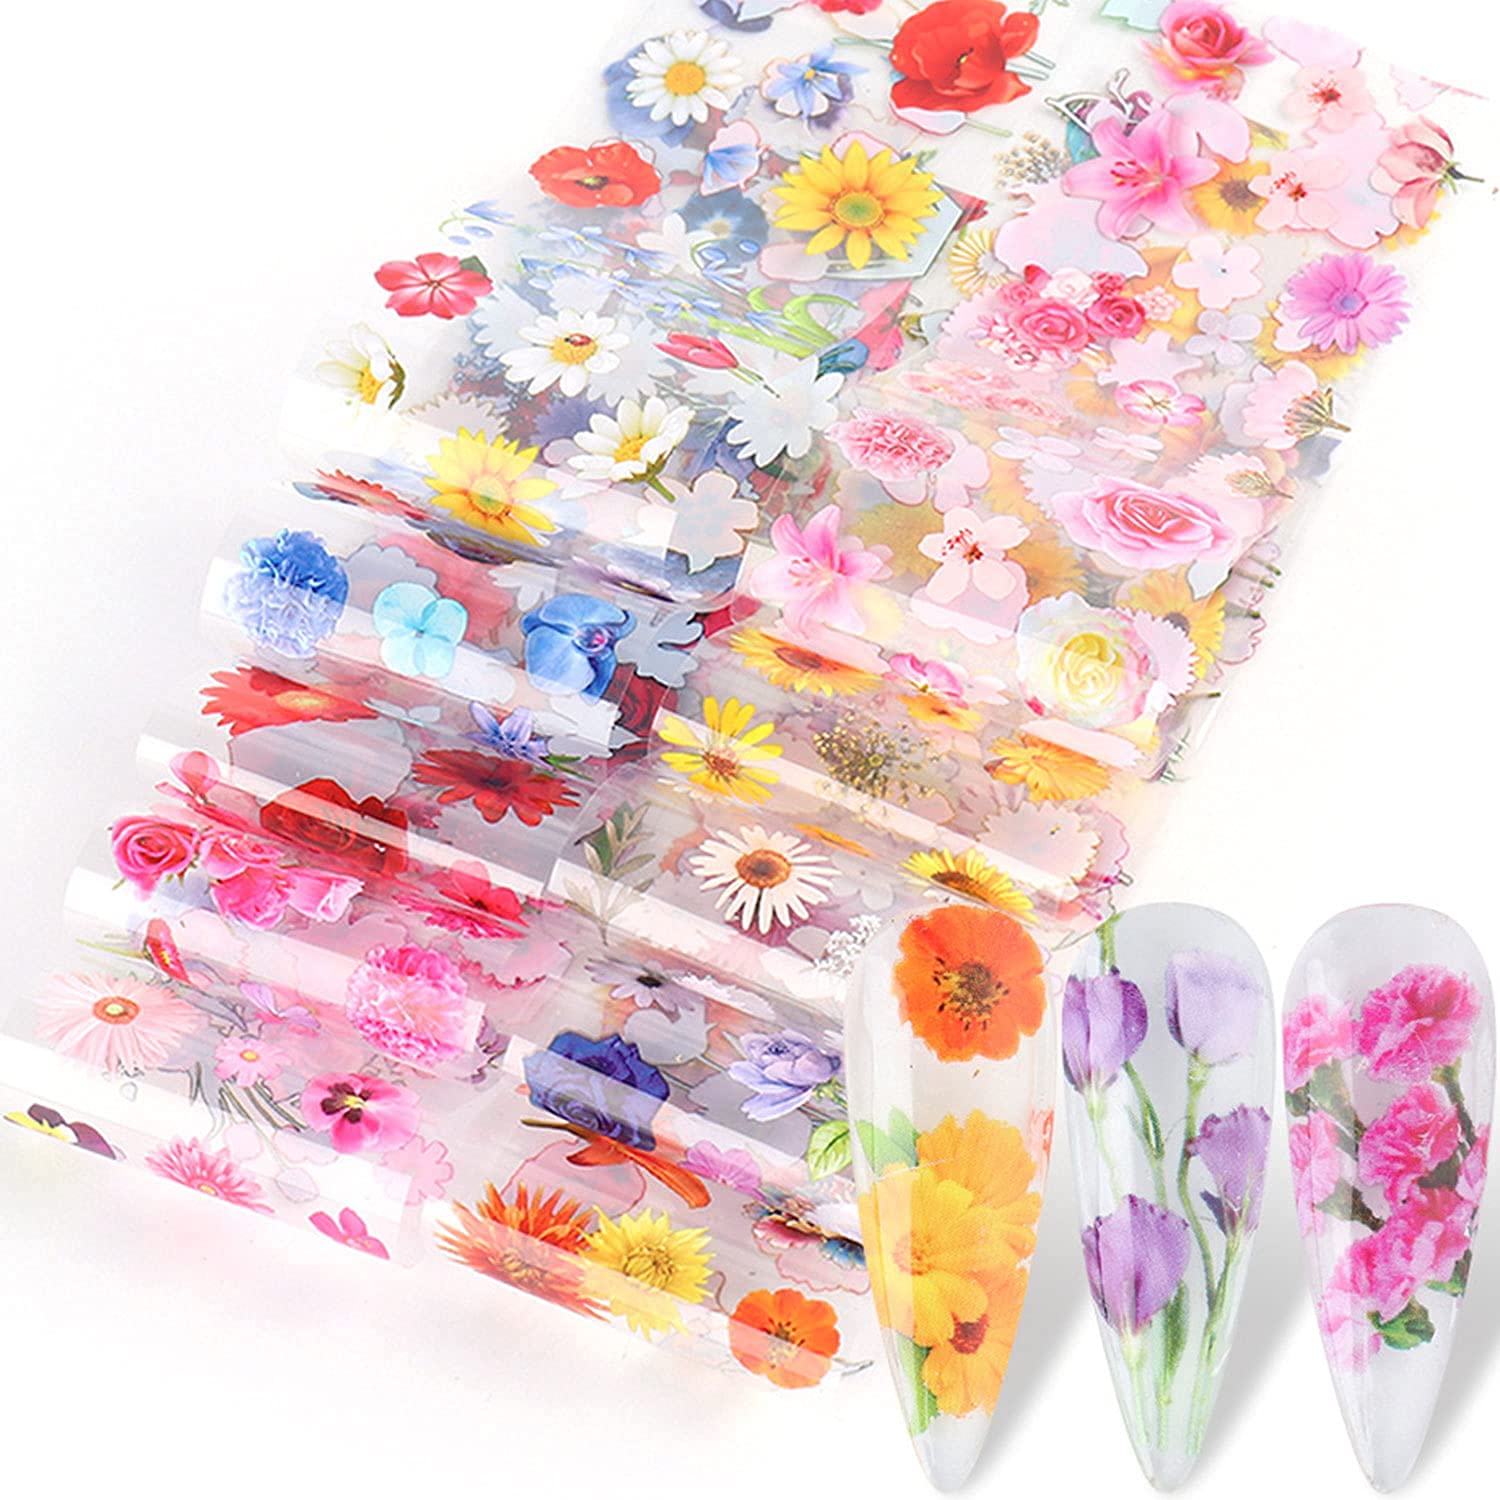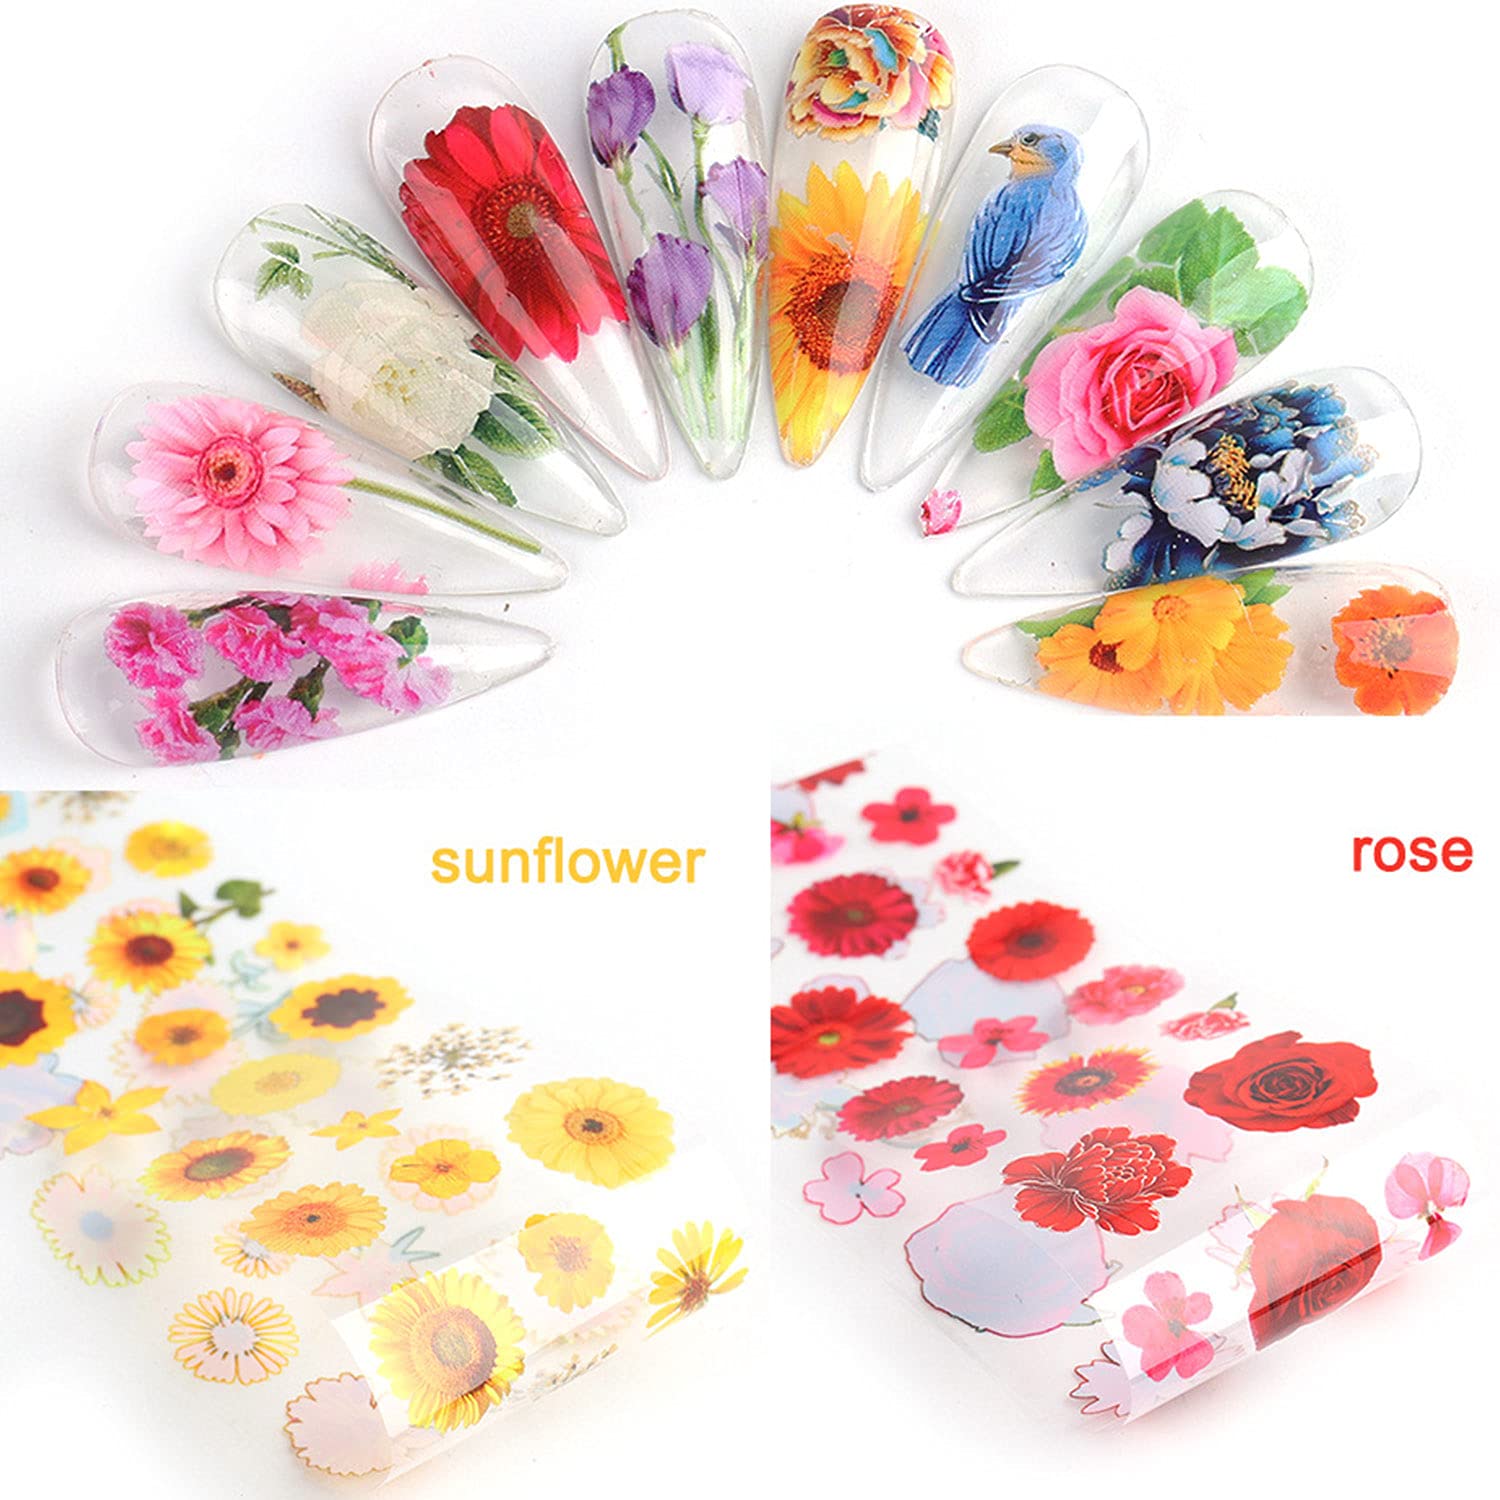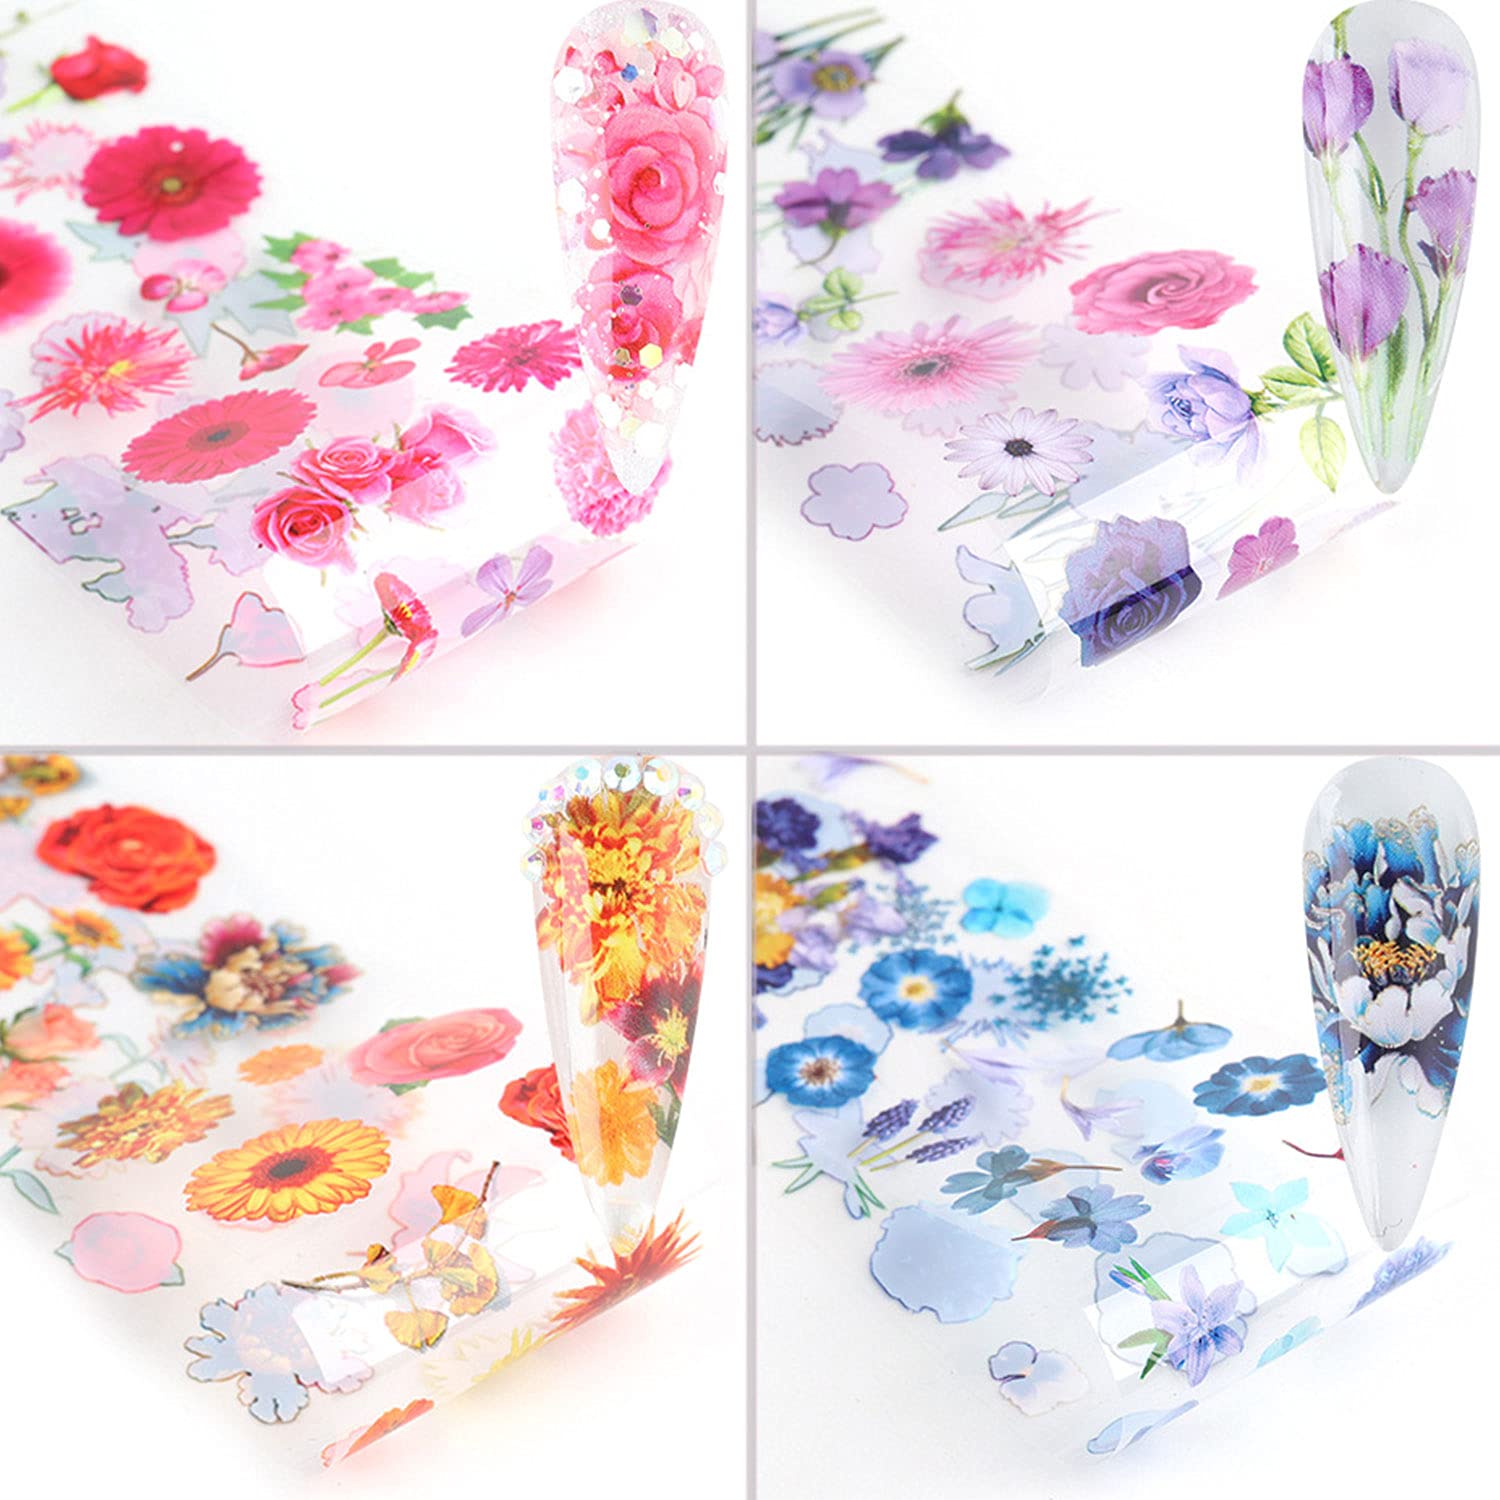
10 Sheets Sunflower Daisy Nail Art Foil Transfer Stickers Dried Flower Nail Foil Summer Spring Nail Decorations Rose Sunflower Daisy Manicure Transfer Tips Nail Art DIY Decoration
Category: All Beauty
Muagorn Description:Flower Nail Foils Nail Art Glue Transfer Foil Nail Decals Adhesive Nail Art Supplies for Acrylic Nails Foil Stickers for Women Colorful Flora Manicure Tips Nail Decoration Accessories Quantity: 10 pcs ultra-thin nail foils each pack Diameter: 7.87 x 1.57 inches approx. Patterns: assorted flowers of sunflower, cherry blossom, rose, etc. Material: environmentally friendly foils paper Features: 1. Waterproof, non toxic, environmentally friendly and durable. 2. Bright color and beautiful patterns designs, make your fingernail a highlight on look, showing a taste of Spring and Summer. 3. High quality printing, all the patterns looks authentic and vivid. 4. Easy to apply on all kinds of nail surface, false nails, natural nails, acrylic nails, gel nail extension, bare nails or uv gel polish. 5. Suitable for professional manicure store use or personal home use. Bring you great DIY joyful and awesome beauty experience. 6. Ideal gift for birthday, festival, Women’s Day, Mother’s Day to your female friends, wife, girl friend, daughter, sisters etc. Easy to Use: 1. Basic manicure steps as cleaning, polising and drying. 2. Select your favorite nail foil pattern and cut it off in suitable size. 3. Applying a layer of Special Glue to your nail and wait until it is completely dried. 4. Place the nail foil onto your nail and press, make sure the nail foil and nail perfectly fit. Then tear the nail foils down. 5. Brush a layer of transparent top coat on your nail for protection. 6. Wait until it is dried, then the unique flower nail art designs done.
Features: 🌸Package Content: 10 Sheets nail transfer foil have rose sun flower natural real flowers pattern designs. The size of each sheet is Approx. 1.5inches*7.8inches (4*20cm). | 🌸Flower Nail Arts: Delicate and realistic floral series nail decals with multiple colors and shapes will make your nails more beautiful and fashionable. Easily create your unique style | 🌸Wide Occasions: The best gift for nail art beginners and lovers, great for natural nails, false nails, gel nails and acrylic nails. You can also put some onto glass vases and mugs, which will make them look beautiful and flawless | 🌸Easy To Apply: Press the foil on nails after applying colored polish, just a few seconds, you can get the fine nail art design. | 🌸Helps: If you have any questions about your purchase, please feel free to contact us. We will respond to you as soon as possible and do our best to solve your problems, we can’t wait for your advice